Gary Neville

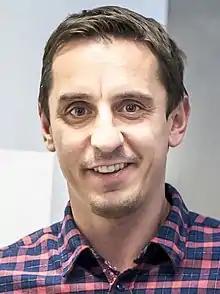
Neville in 2014

Gary Alexander Neville (born 18 February 1975) is an English football pundit, former coach and player, and co-owner of English Football League club Salford City. As a player, Neville was a right-back and spent his entire career with Manchester United, serving as club captain for five years. He is one of the most decorated English and European footballers of all time, having won a total of 20 trophies, including eight Premier League titles and two UEFA Champions League titles.